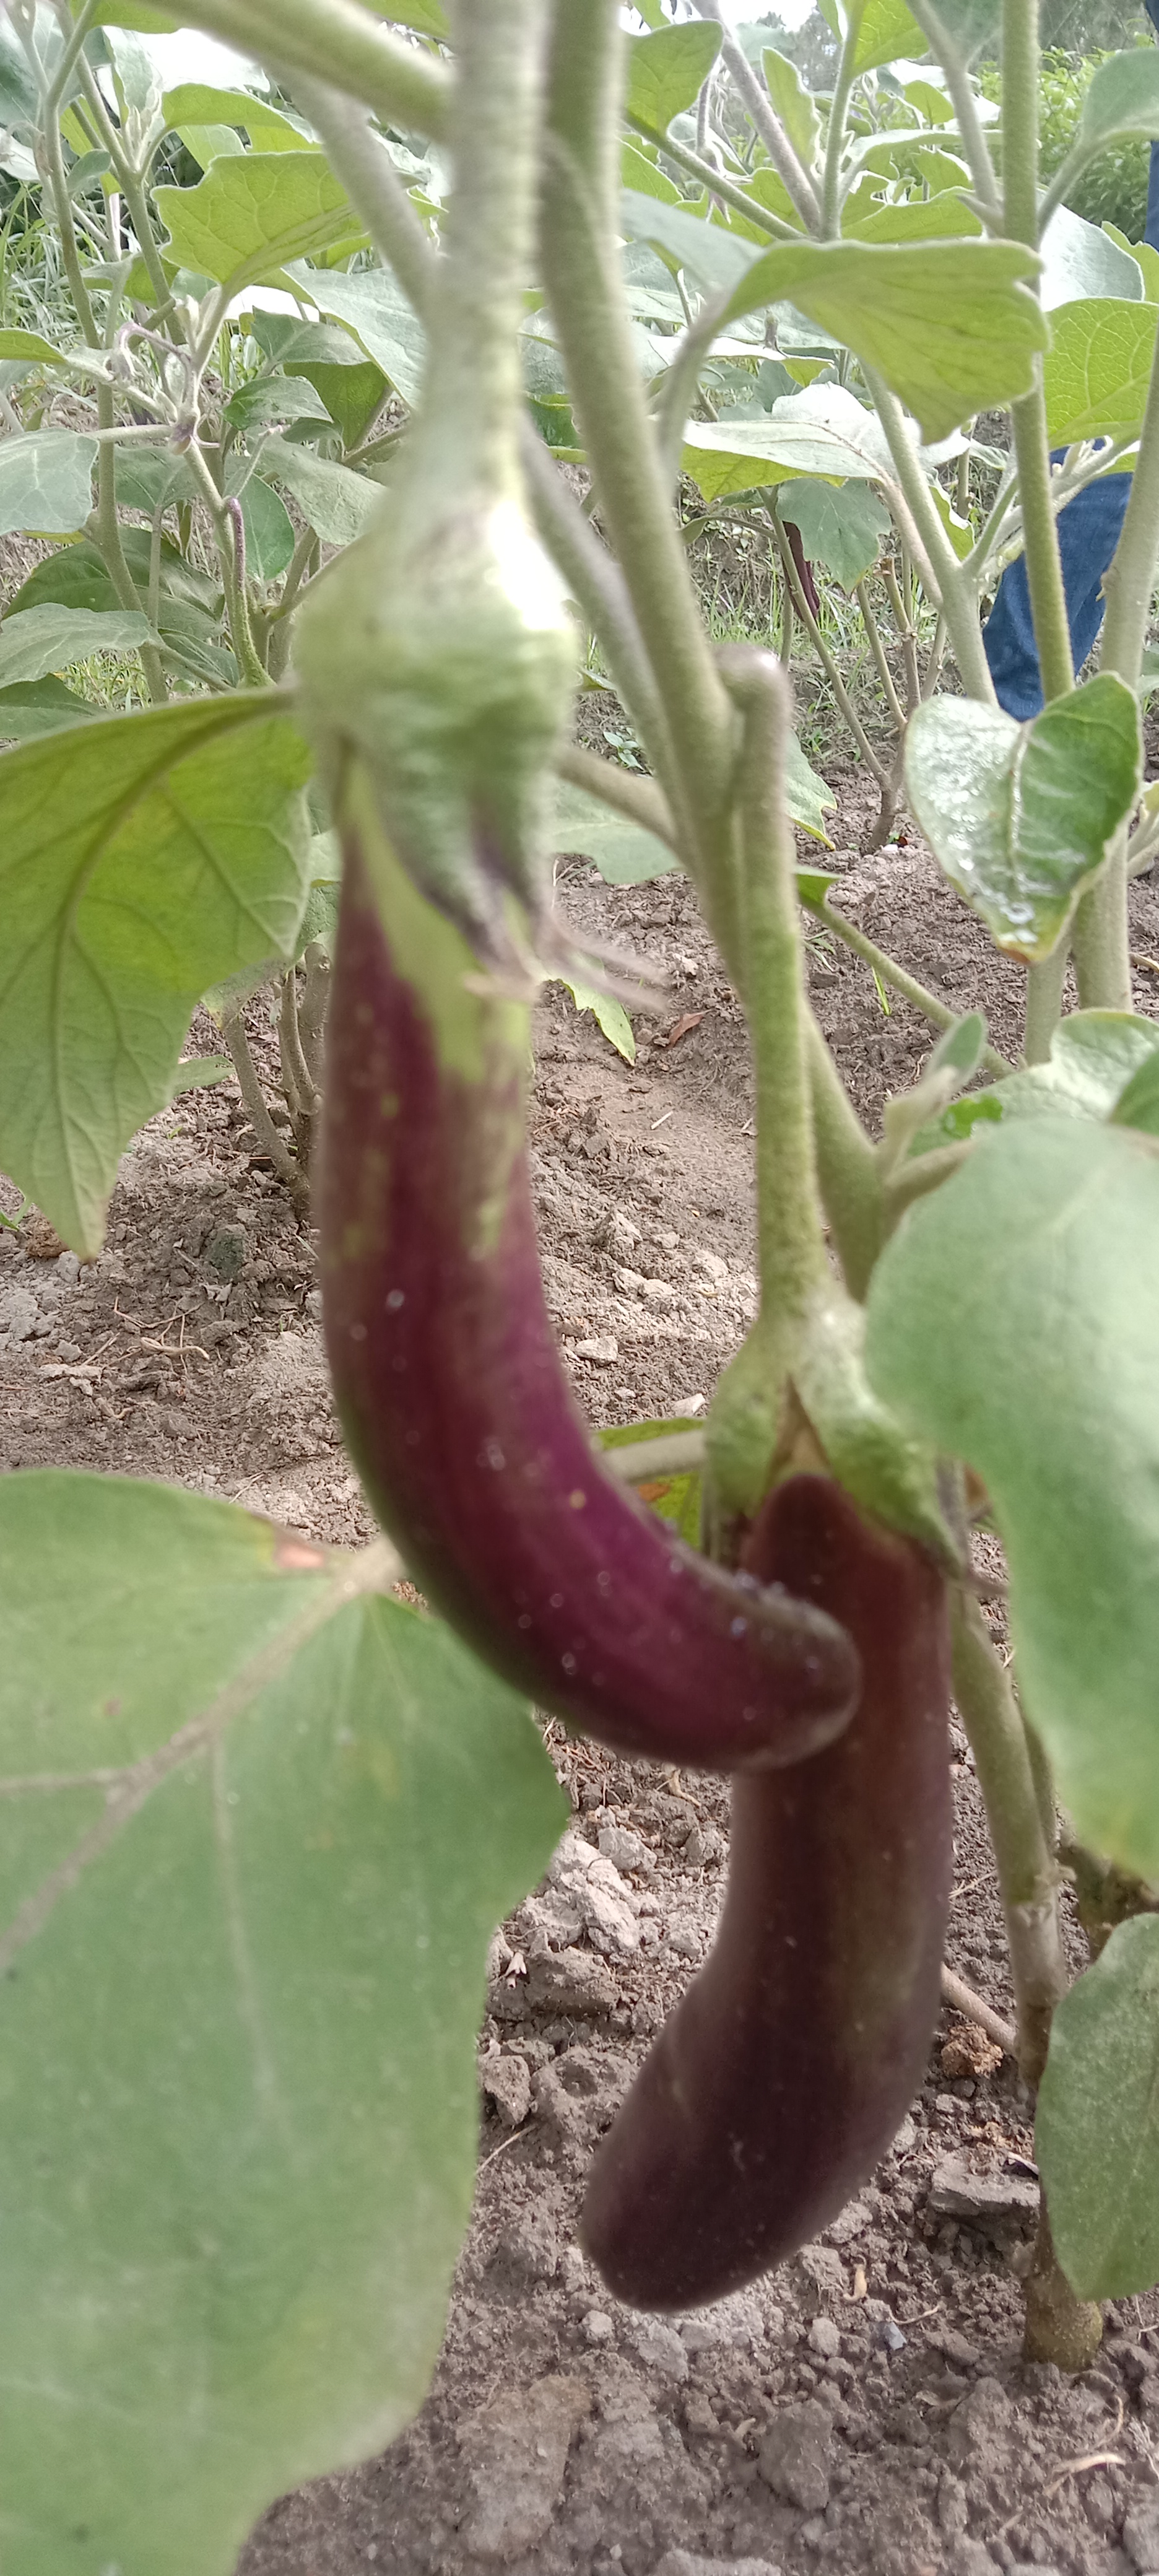
Label: Healty Brinjal